Kyrenia Mountains

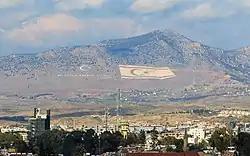
The flag of Northern Cyprus on the mountainside

A flag of Northern Cyprus is painted on the southern slope of the Kyrenia Mountains. It is reportedly 425metres wide and 250metres high, and is illuminated at night.